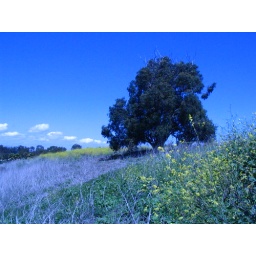
Bluffs in Huntington Beach with oak trees above Edwards hill